Gunnar Broberg

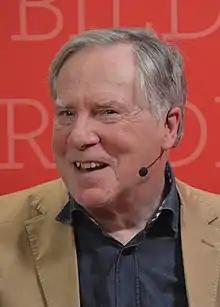
Broberg in 2019

Gunnar Broberg (5 September 1942 – 30 April 2022) was professor in History of Science and Ideas at Lund University, Sweden, appointed in 1990. Broberg has written about the compulsory sterilization activities in Sweden and extensively about the scientist Carl Linnaeus. In 2005 he was elected Chair of the Royal Humanistic Scientific Society in Lund ("Kungliga Humanistiska Vetenskapssamfundet i Lund"). He was the editor of the book "Gyllene äpplen" (Golden apples), which won the August Prize ("Augustpriset") in 1992.